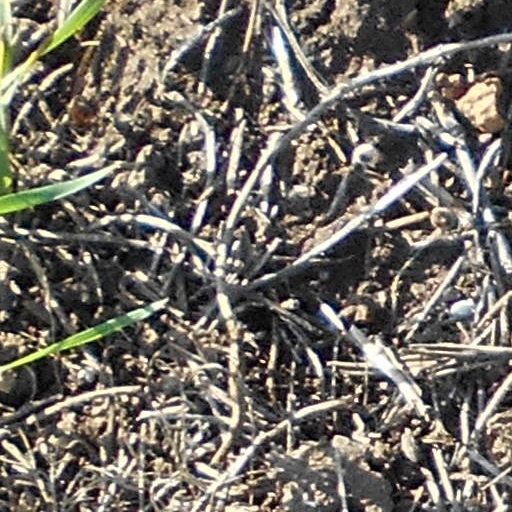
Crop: wheat